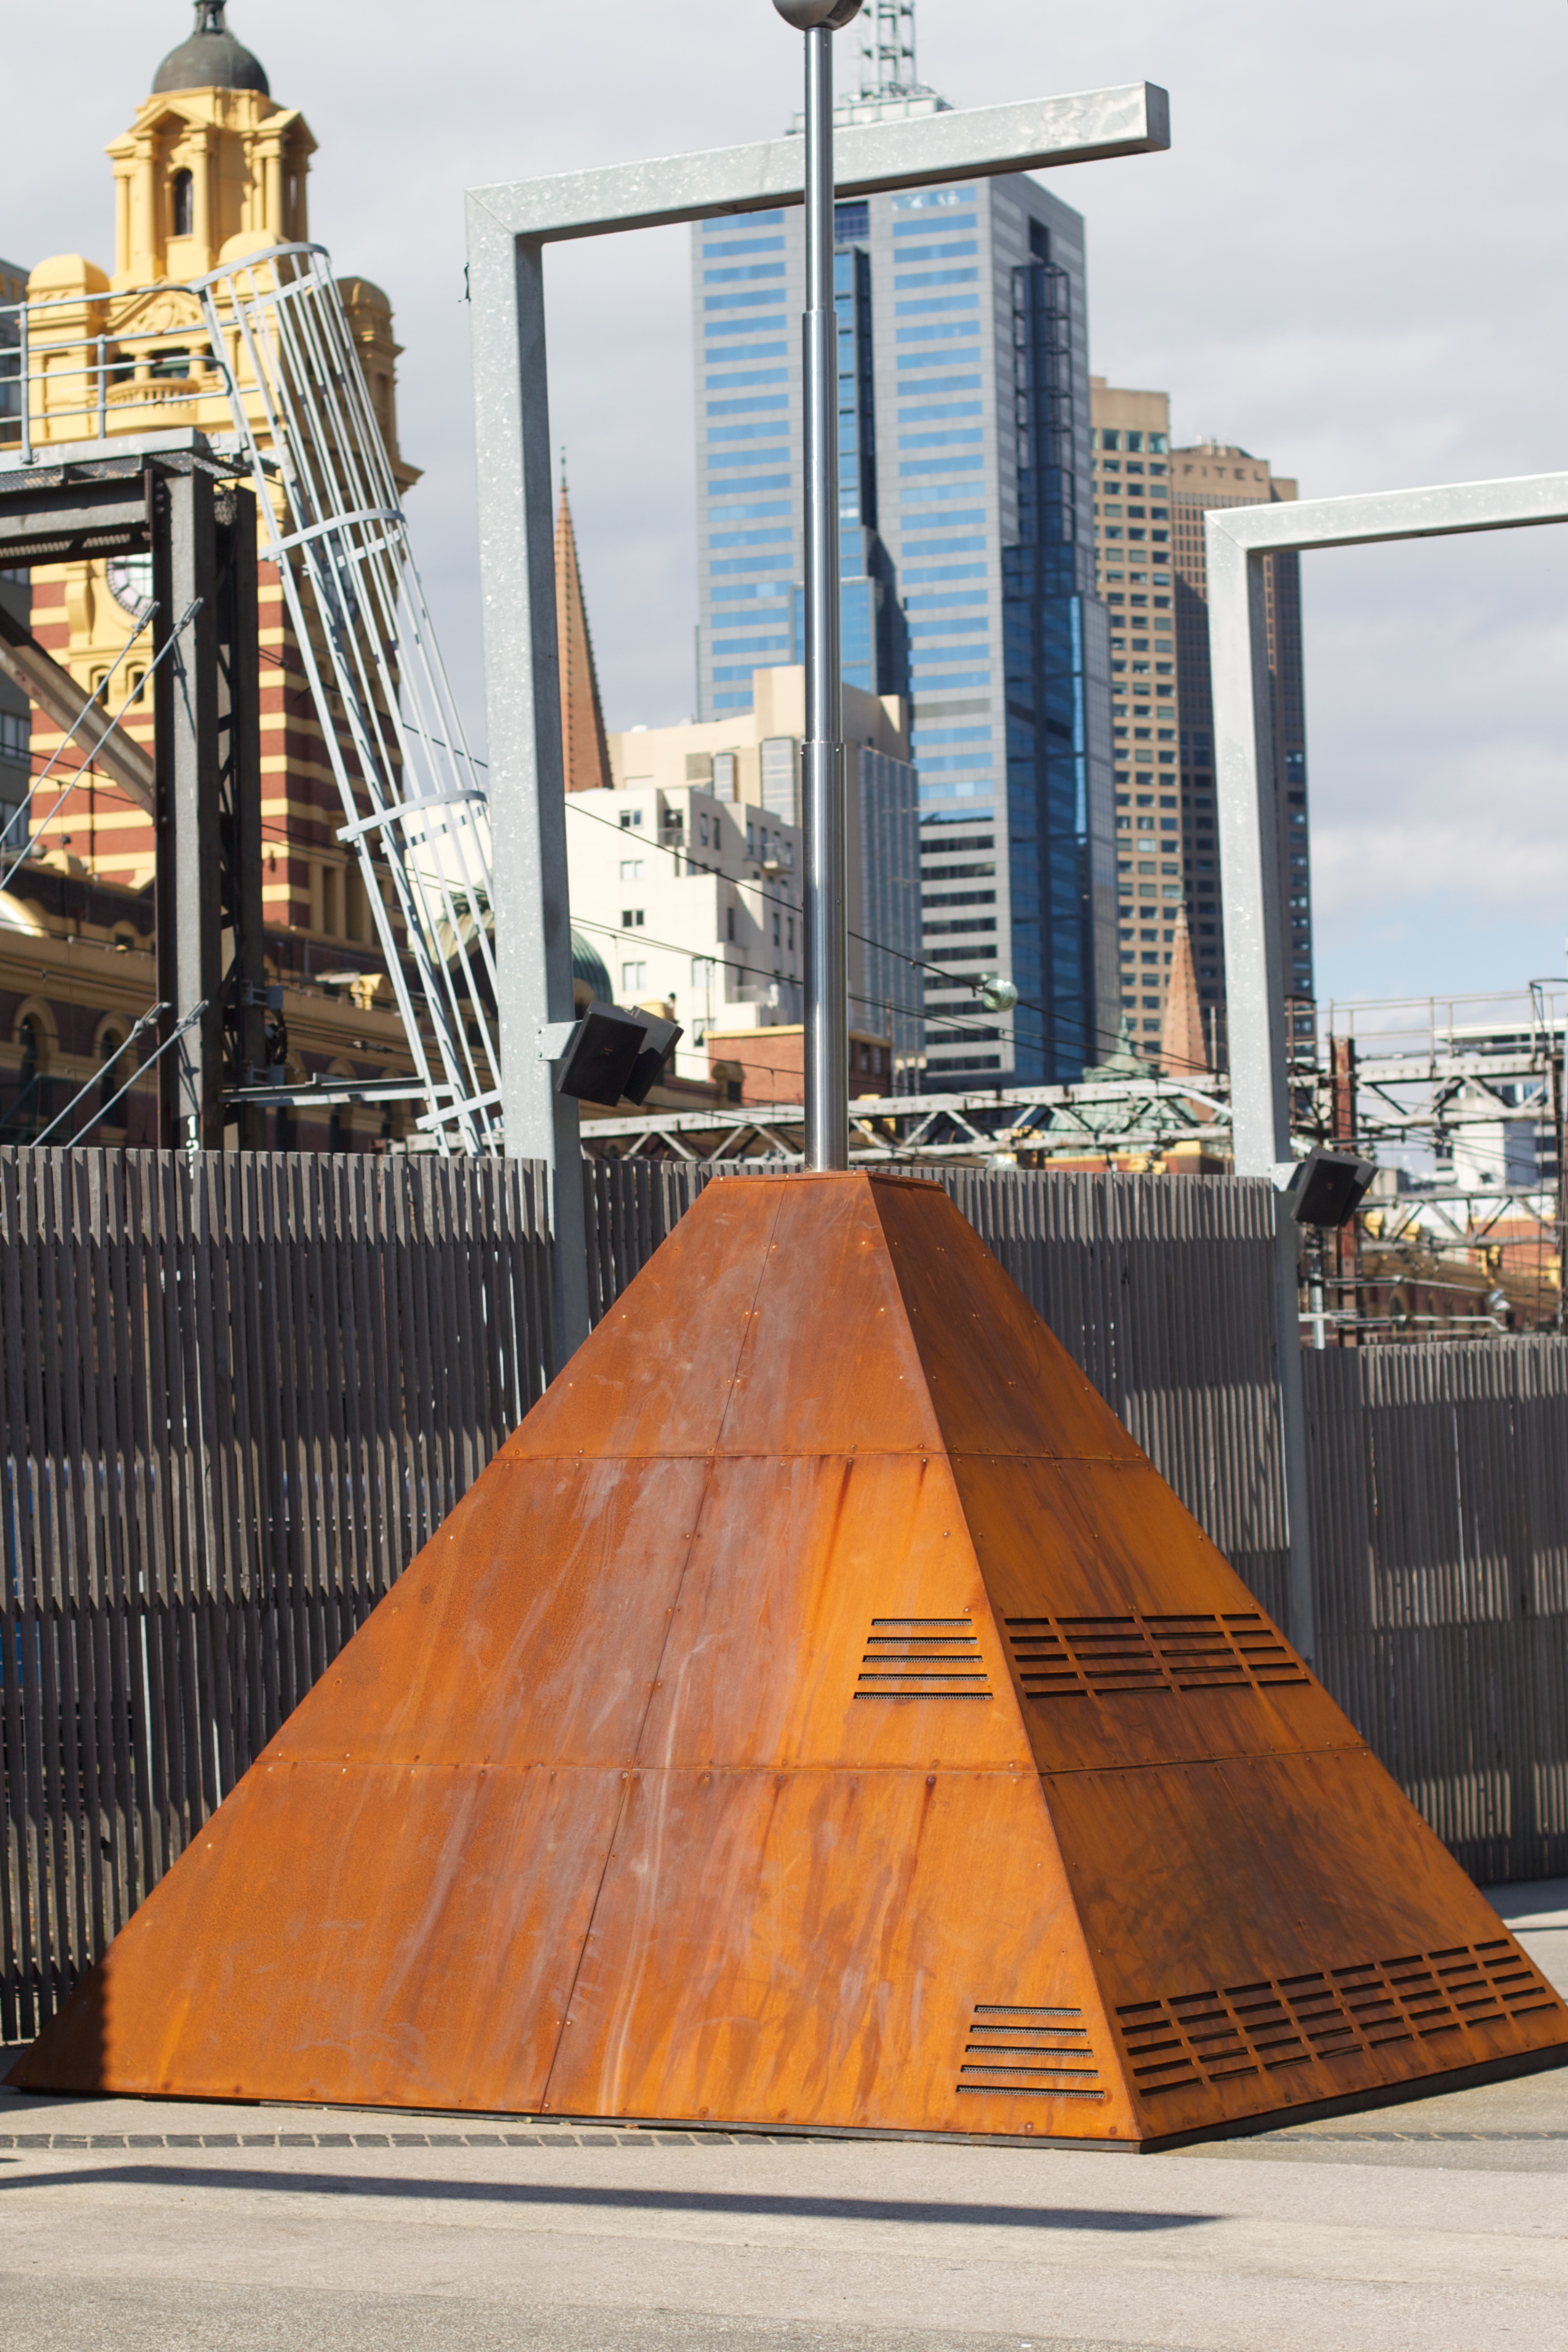
architecture, wood, skyscraper, walkway, facade, auodyssey, plucked string instruments